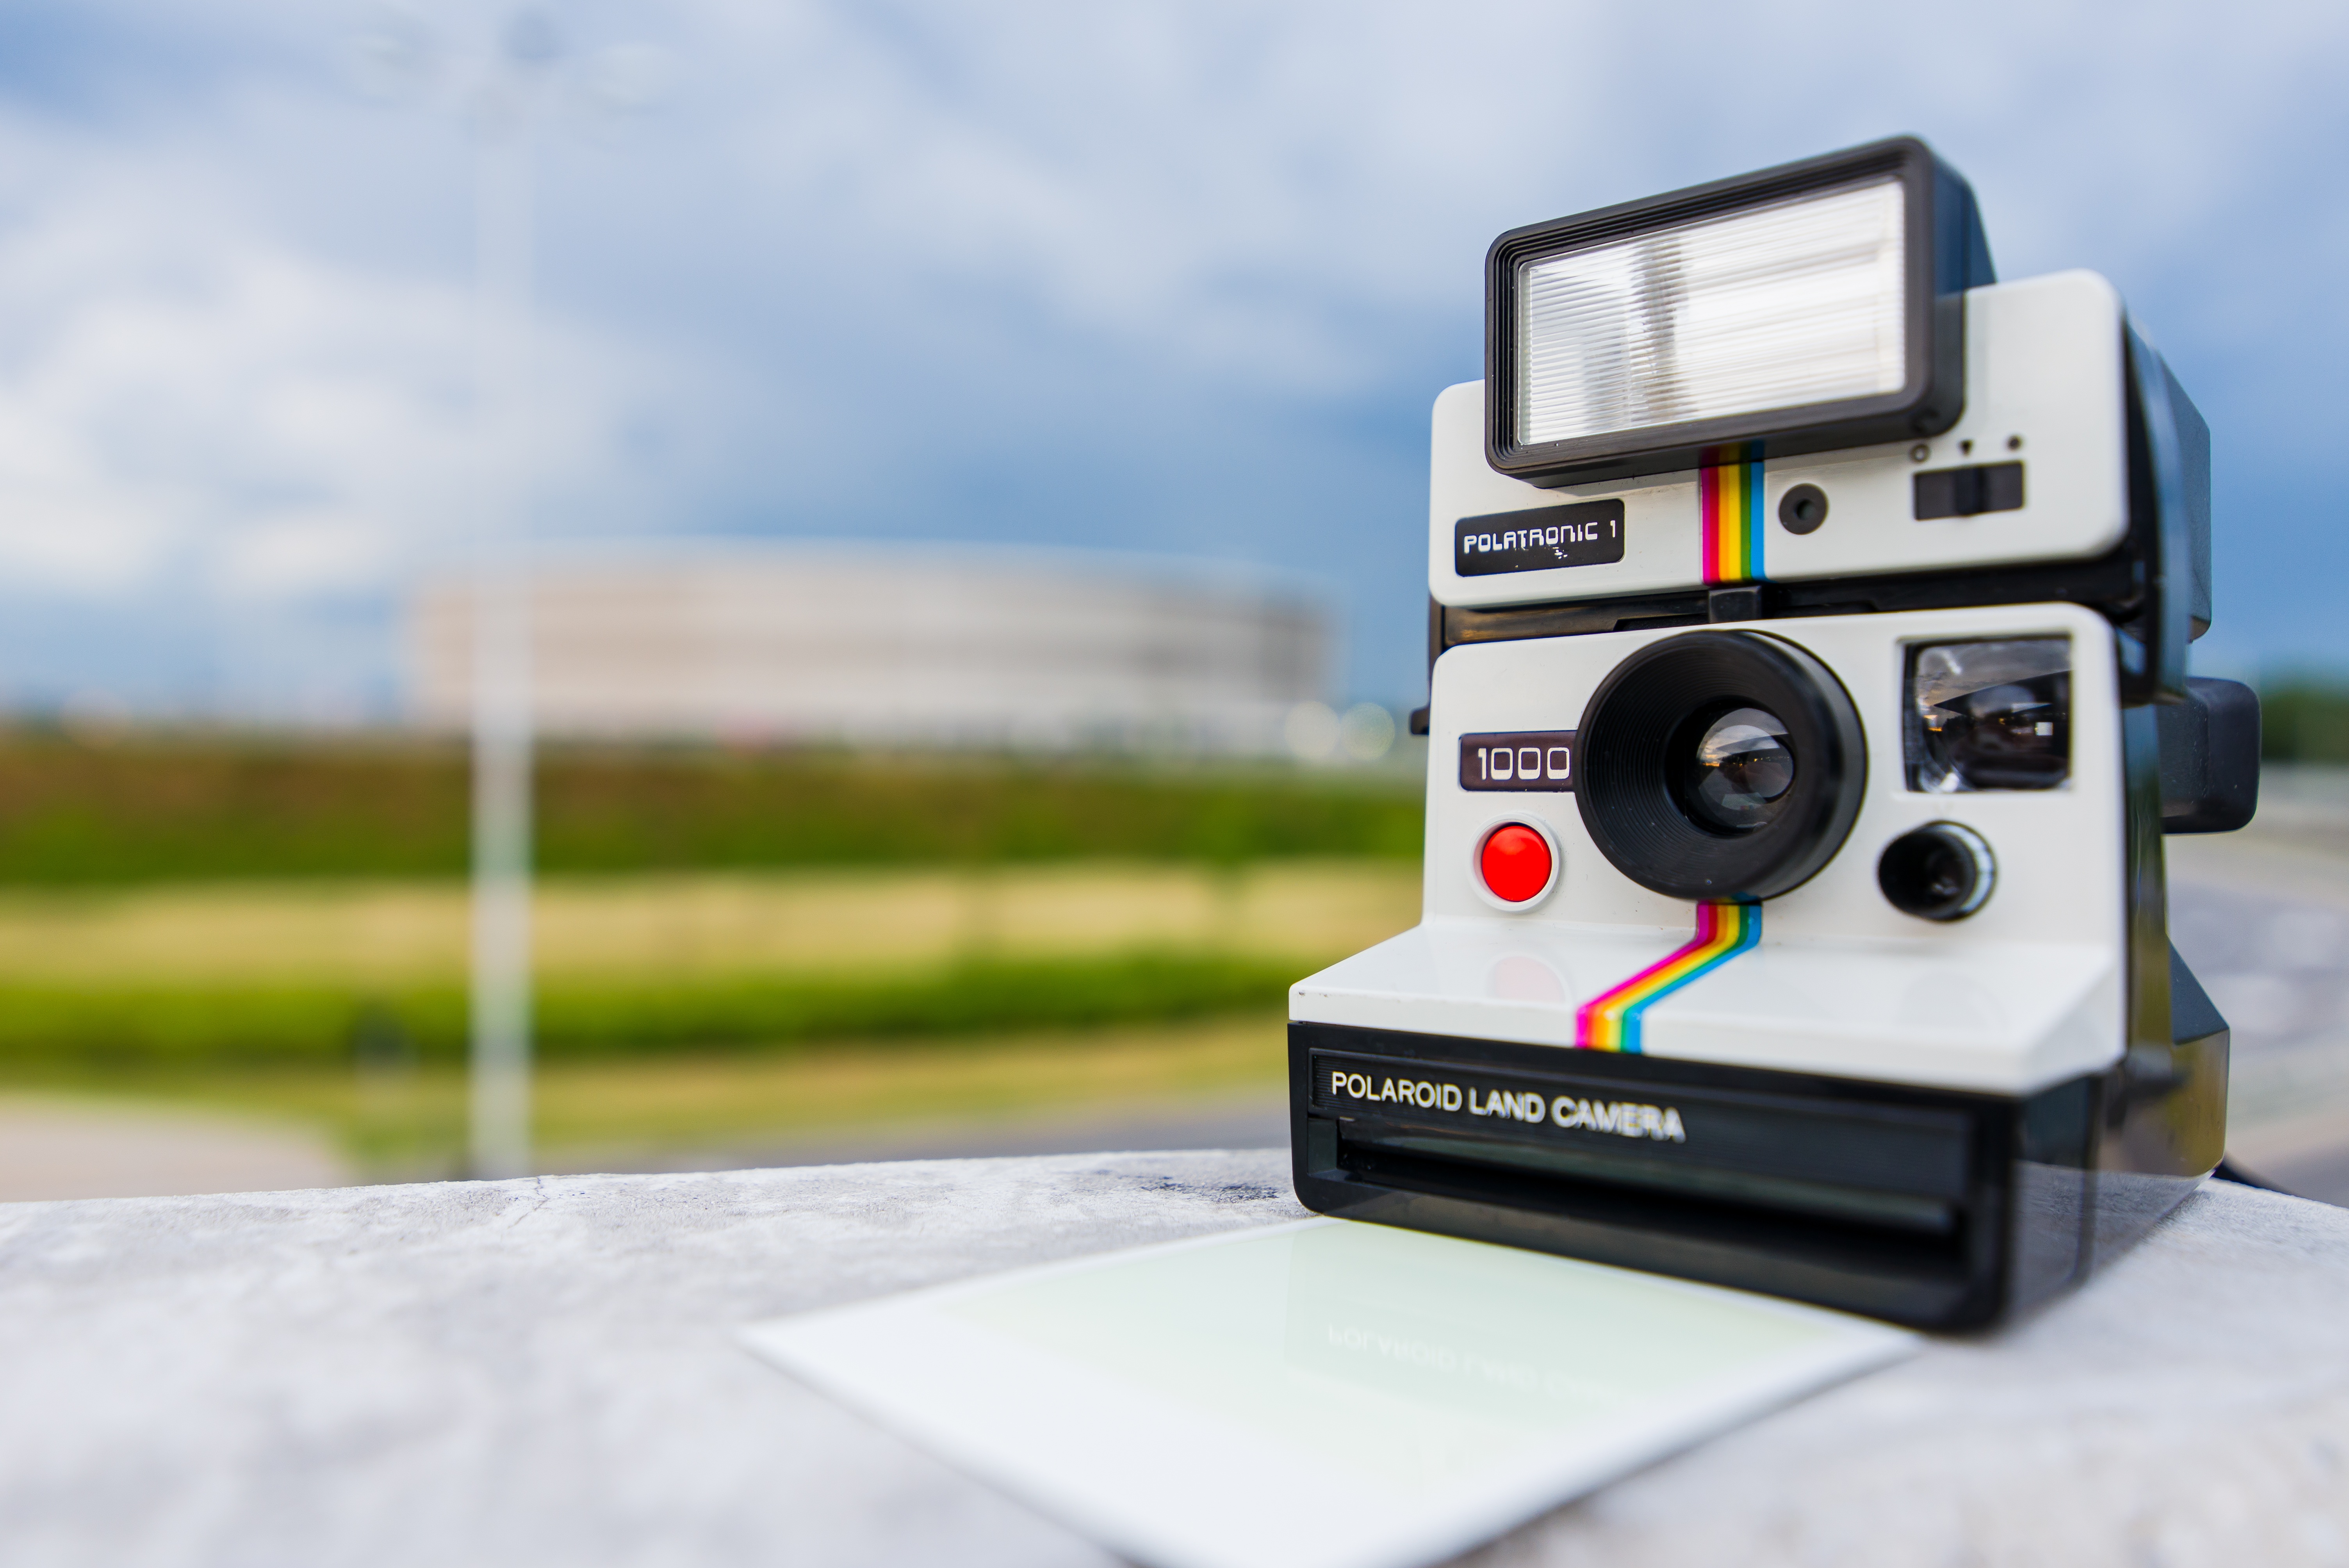
landscape, architecture, sky, technology, skyline, camera, photography, vintage, retro, old, city, urban, film, photo, travel, lens, equipment, set, lifestyle, paper, modern, polaroid, vintage camera, old camera, hipster, device, outdoors, flash, digital camera, focus, creativity, buildings, workplace, reflector, polaroid frame, instant camera, cameras optics